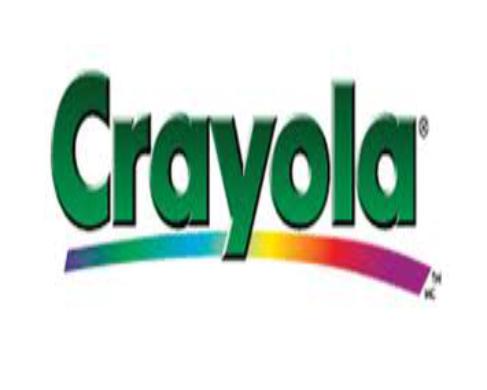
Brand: Crayola
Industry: Necessities